Speakeasy

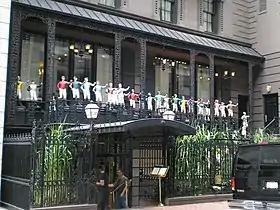
New York's 21 Club was a Prohibition-era speakeasy.

A speakeasy, also called a beer flat or blind pig or blind tiger, was an illicit establishment that sold alcoholic beverages. The term may also refer to a retro style bar that replicates aspects of historical speakeasies.